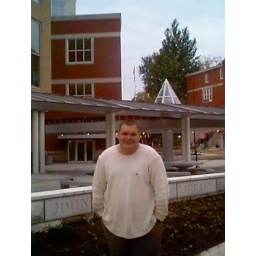
John in front of the Drinko library wall